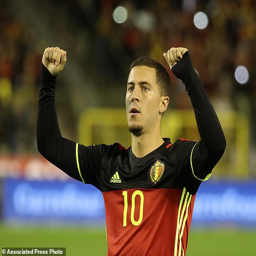
soccer player celebrates after he scored a penalty during the qualifying soccer match .